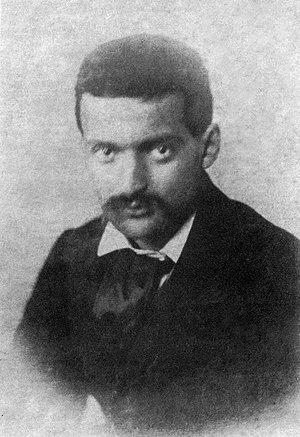
Aix-en-Provence est une commune française du Sud-Est de la France, dans le département des Bouches-du-Rhône, dont elle est sous-préfecture, en région Provence-Alpes-Côte d'Azur. Elle forme avec 35 autres communes le pays d'Aix au sein de la Métropole Aix-Marseille Provence.
Les carrières de Bibémus sont d'anciennes carrières d'extraction de blocs de pierre à ciel ouvert, à 5 km à l'est d'Aix-en-Provence, où étaient extraites, de l'antiquité romaine jusqu'au XIXᵉ siècle, des pierres caractéristiques dites « de Bibémus », pour la construction de nombreux bâtiments de la ville. Les carrières, d'une superficie de 7 hectares, seront abandonnées à la fin du XIXᵉ siècle à la suite de l'utilisation grandissante de la pierre de Rognes, jugée de meilleure qualité.
Cette chronologie d'Aix-en-Provence liste les principaux événements historiques de la ville d'Aix-en-Provence, capitale historique de la Provence.
Michel Adanson, botaniste, revenu du Sénégal avec d'immenses collections d'histoire naturelle dont plus de trente mille plantes, ainsi que 33 espèces d'oiseaux décrites par Mathurin Jacques Brisson.